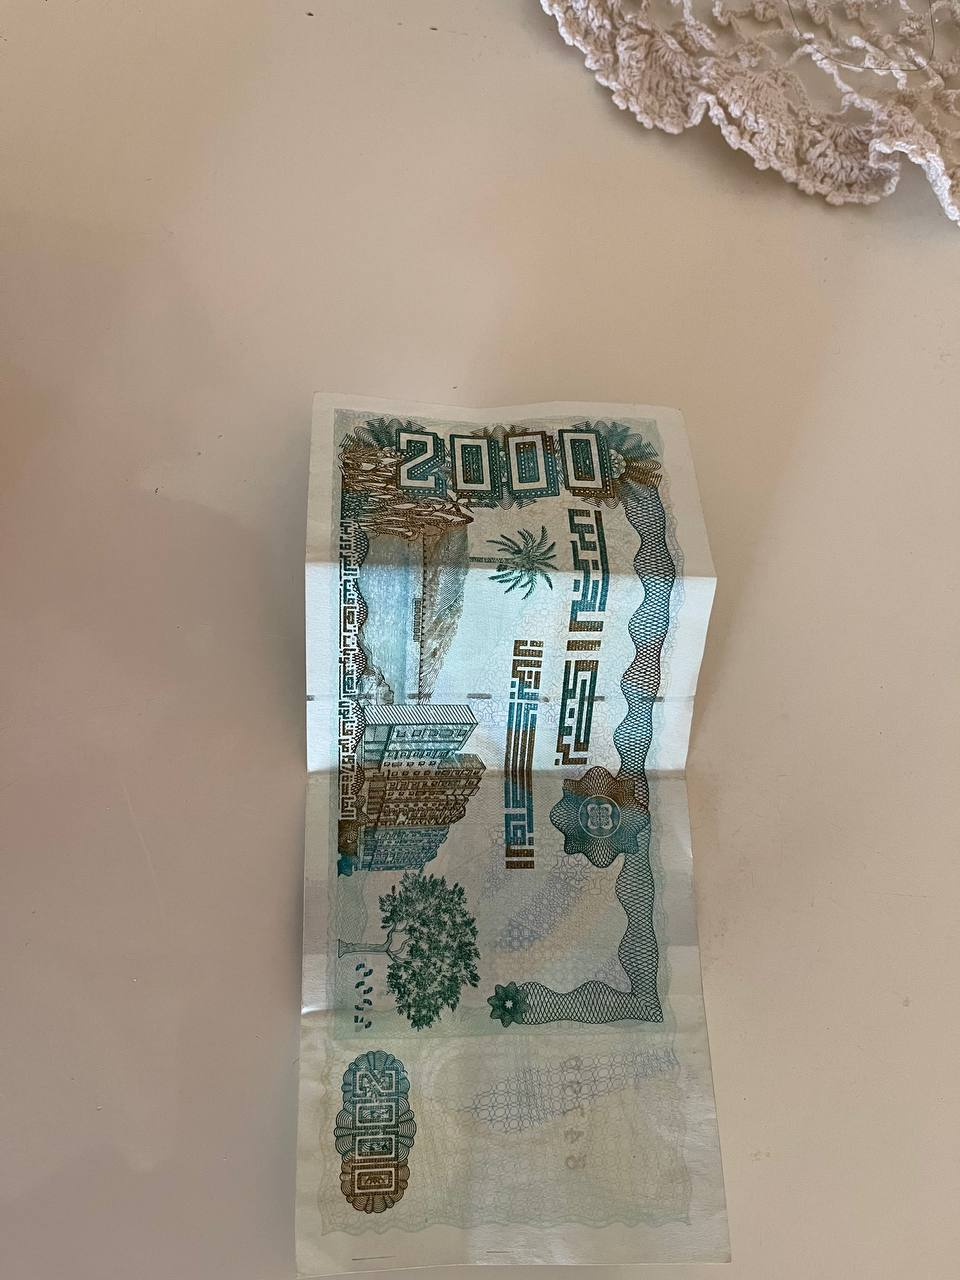
Denomination: 2000DZD